Sabana Grande station

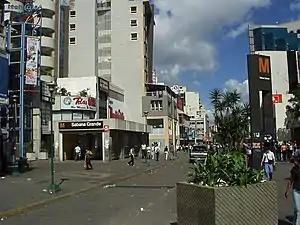
Station in 2004

Sabana Grande is a Caracas Metro station on Line 1. It was opened on 27 March 1983 as part of the extension of Line 1 from La Hoyada to Chacaíto. The station is between Plaza Venezuela and Chacaíto.